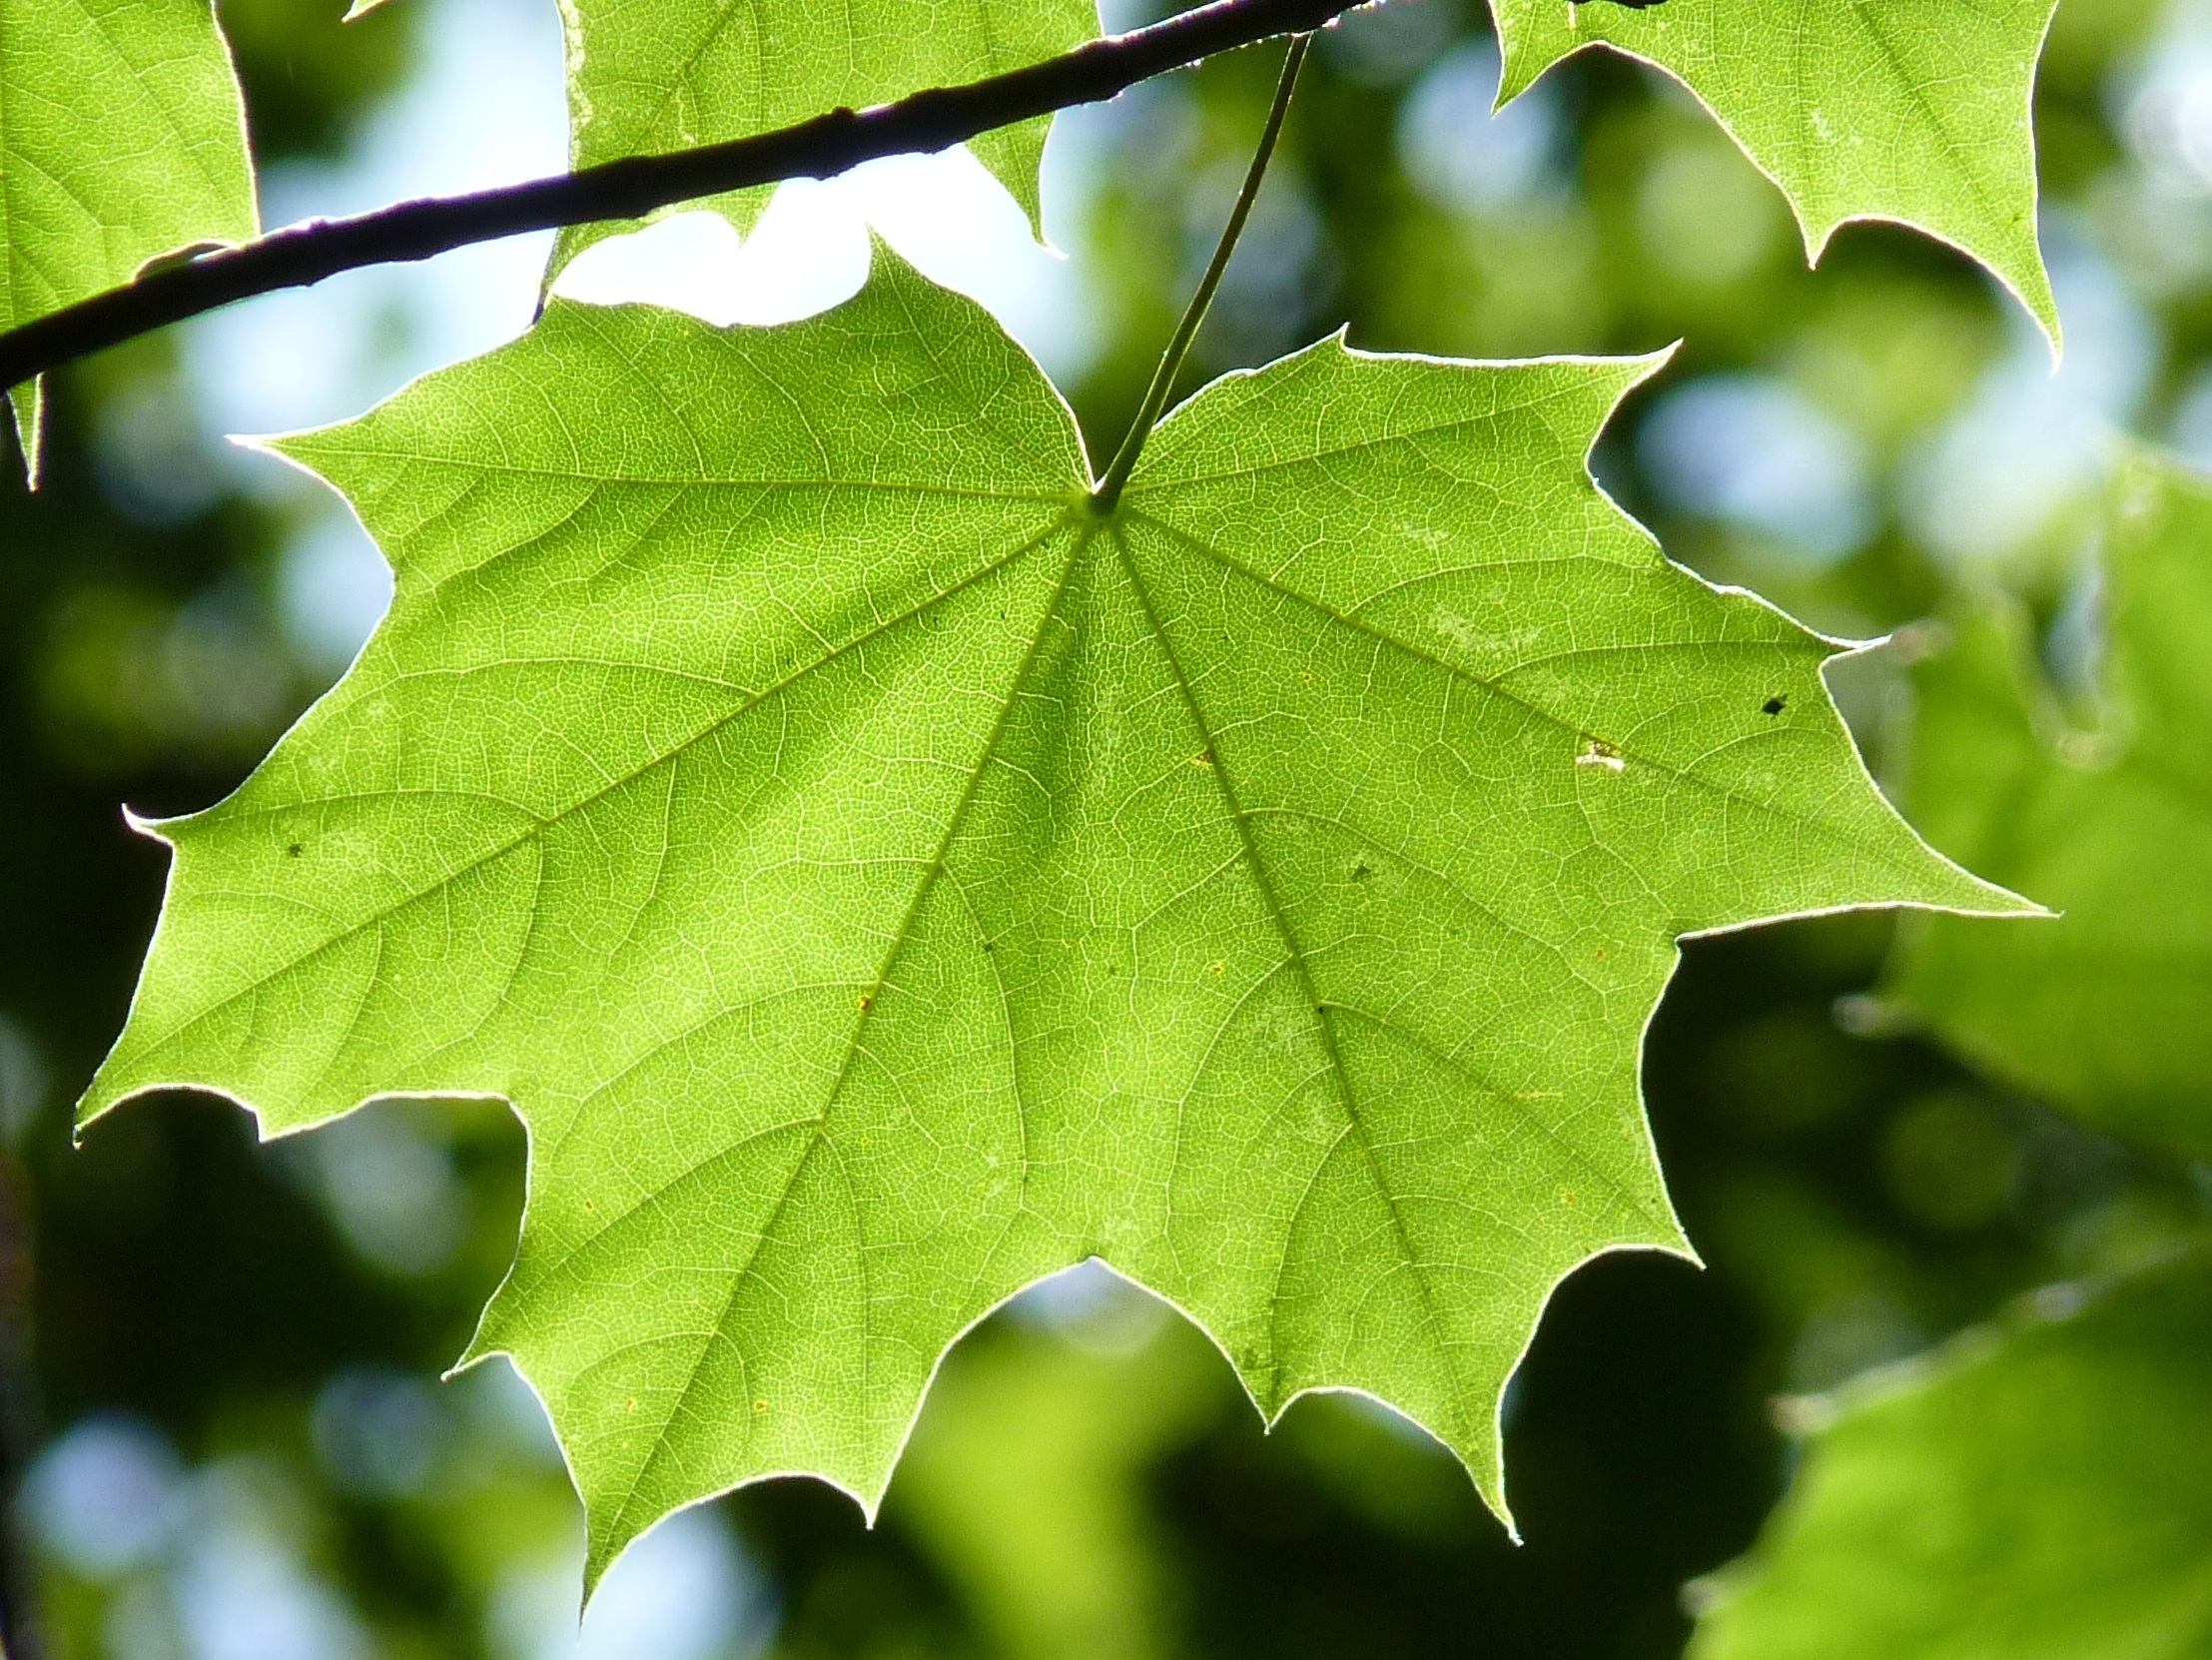
tree, nature, forest, branch, light, plant, sun, sunlight, leaf, green, autumn, botany, maple, maple tree, maple leaf, deciduous, oak, back light, flowering plant, maidenhair tree, grape leaves, woody plant, land plant, plane tree family